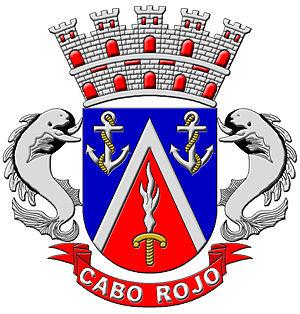
Cabo Rojo est une municipalité située sur l'ile de Porto Rico couvrant une superficie de 185 km² et regroupant 46 911 habitants.